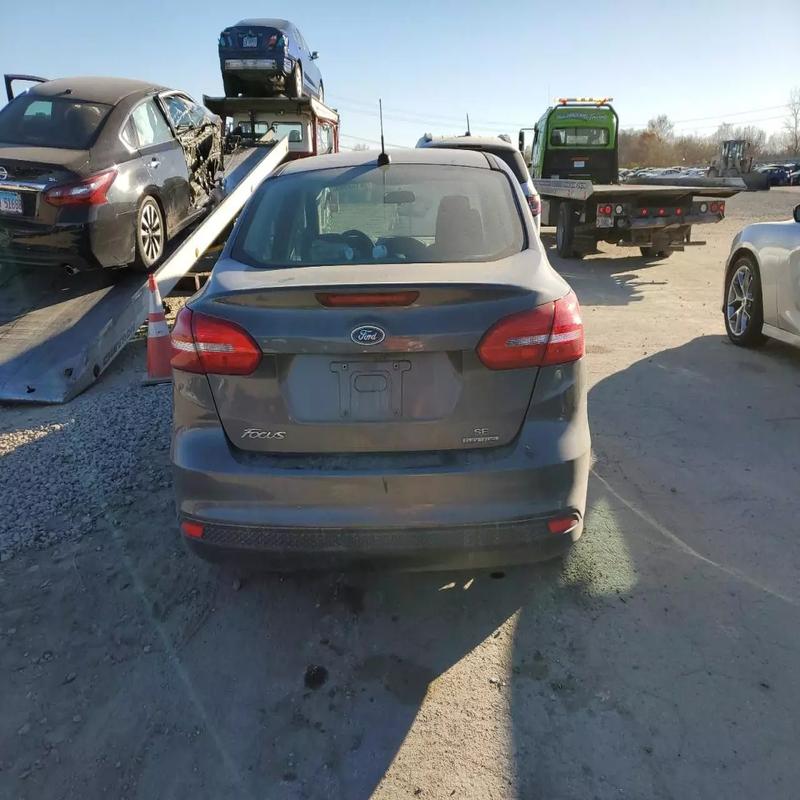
Aucun dommage détecté.
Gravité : aucun